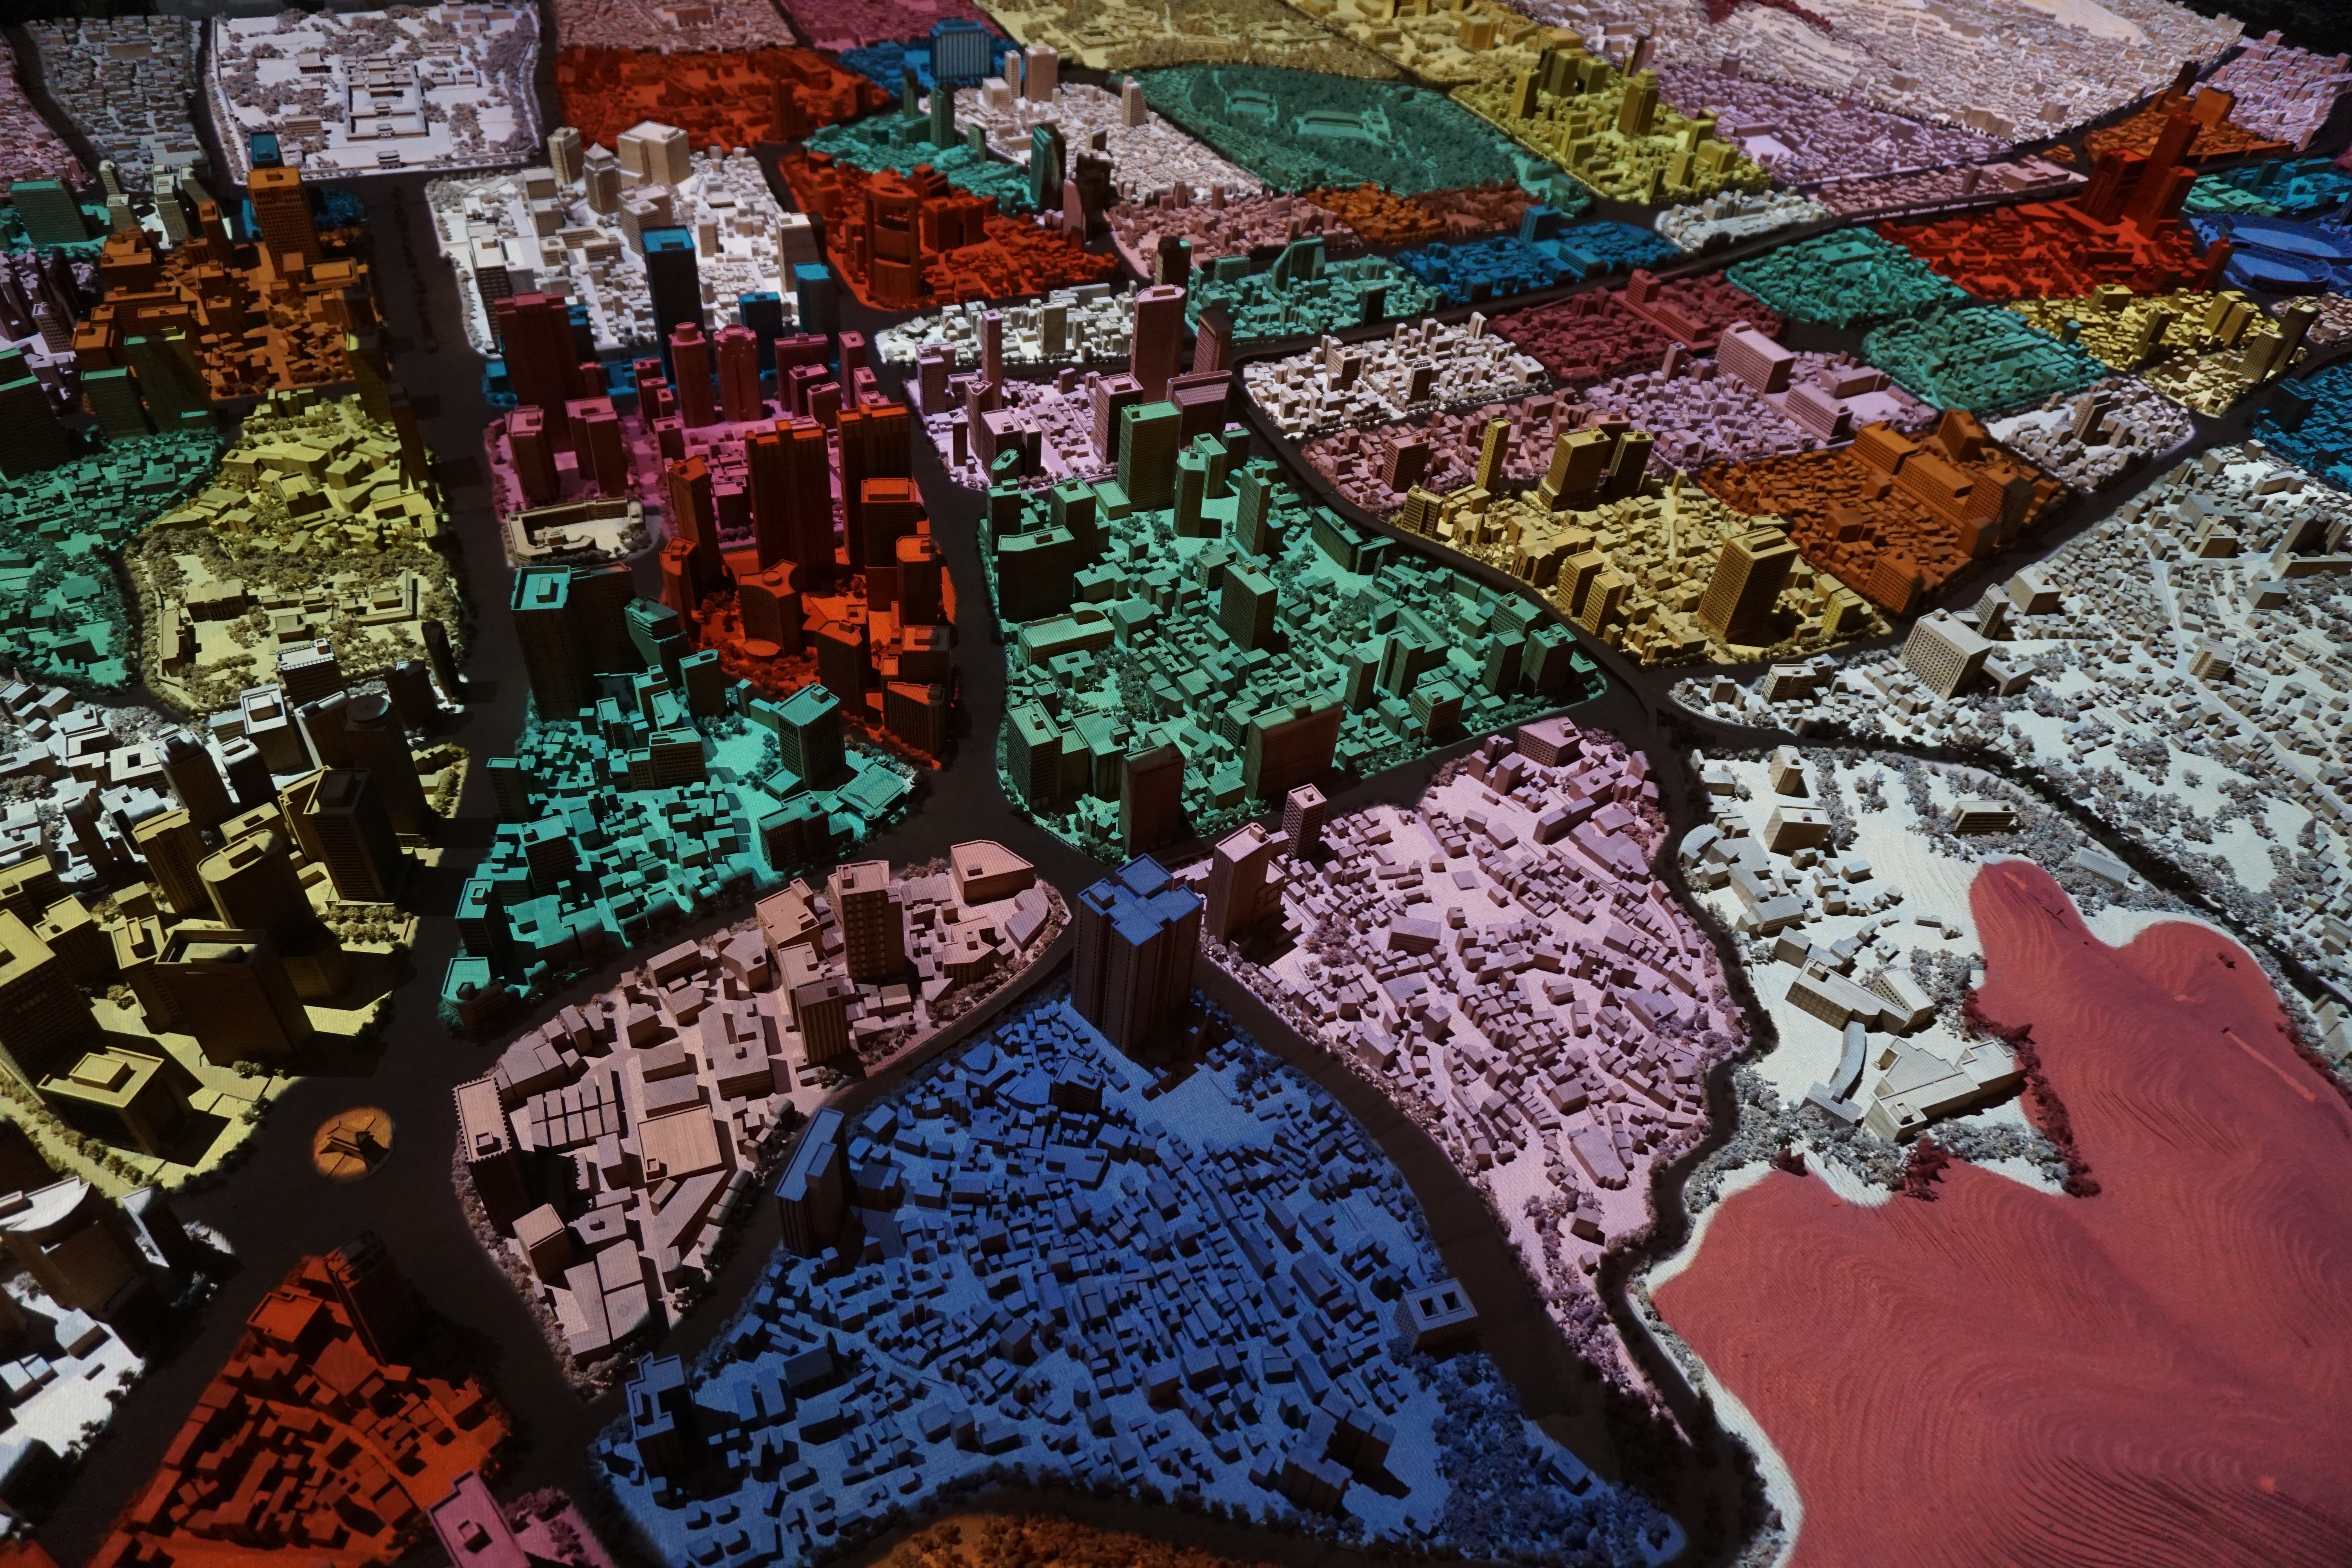
building, city, world, art, area, screenshot, seoul, republic of korea, aerial photography